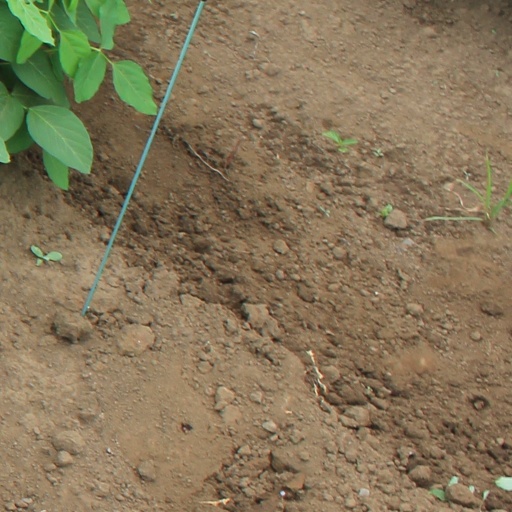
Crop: soybean